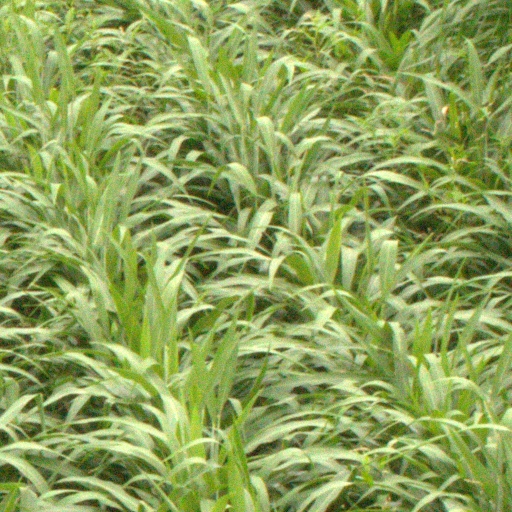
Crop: sorghum